Birger Simonsson

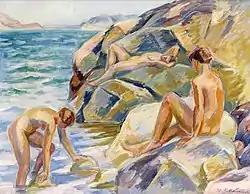
Bathing

Birger Jörgen Simonsson (3 March 1883, Uddevalla – 11 October 1938, Stockholm) was a Swedish painter, illustrator and professor of landscape painting. He was the founder of a short-lived young artists' group called "" which was noted for expressly prohibiting women from becoming members.